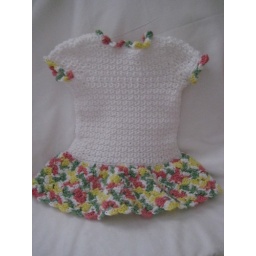
Precious T-Shirt dress for infant in white and spring/summer colors. Very soft.